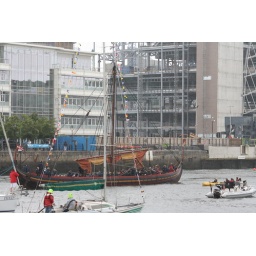
Once they had moved off under oar-power, the sail was raised. The westerly gale got the ship moving quickly